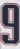
Number: 9